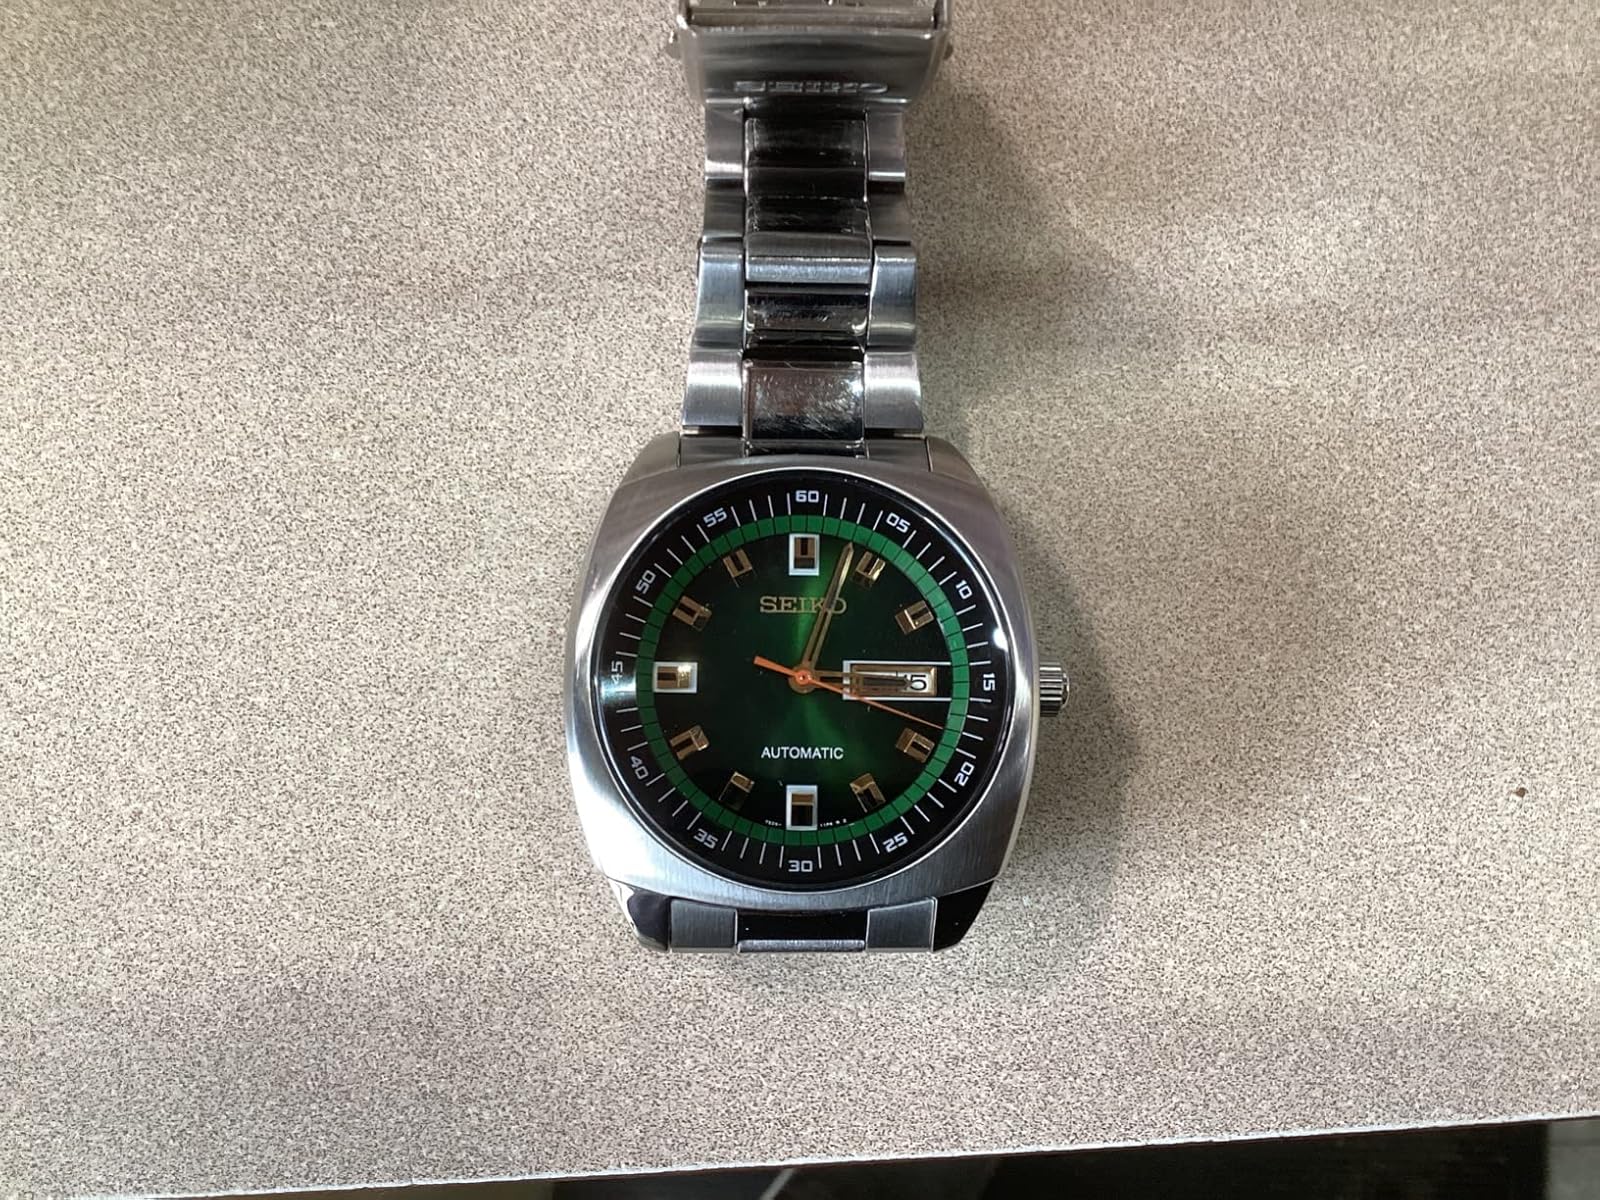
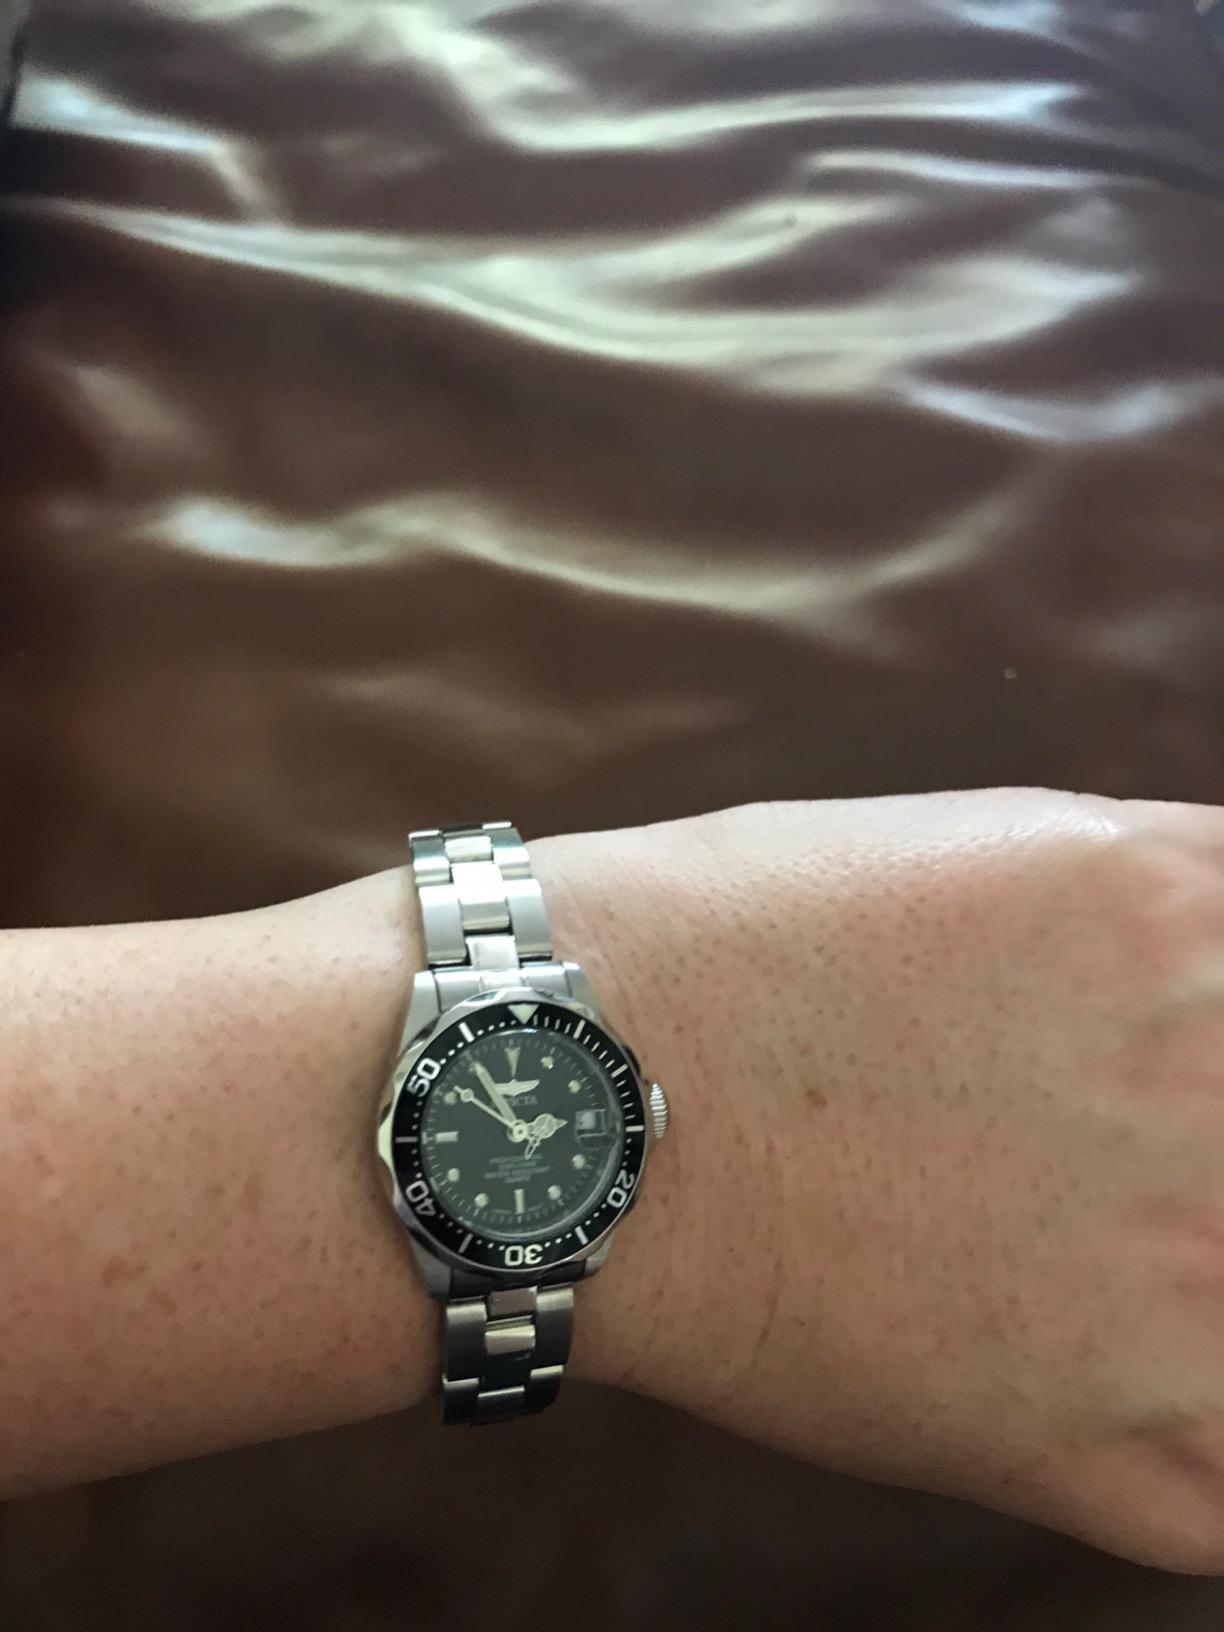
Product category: accessories_watch
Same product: no